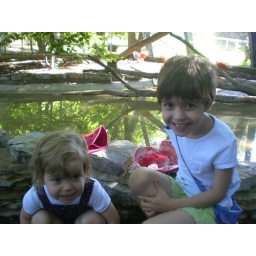
The girls found one of the birds in here to be somewhat dour and disturbing.